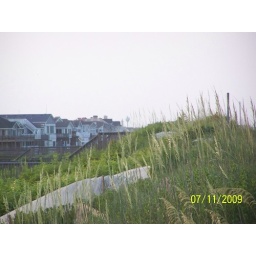
Thats the lighthouse as seen from the top of the walkway over the dunes outside the house we rented!